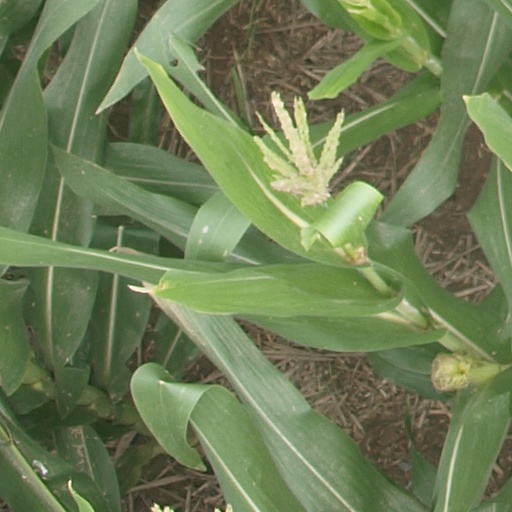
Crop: maize; corn